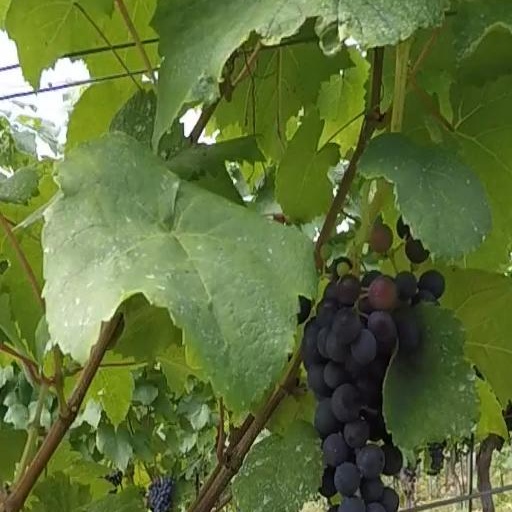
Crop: grape